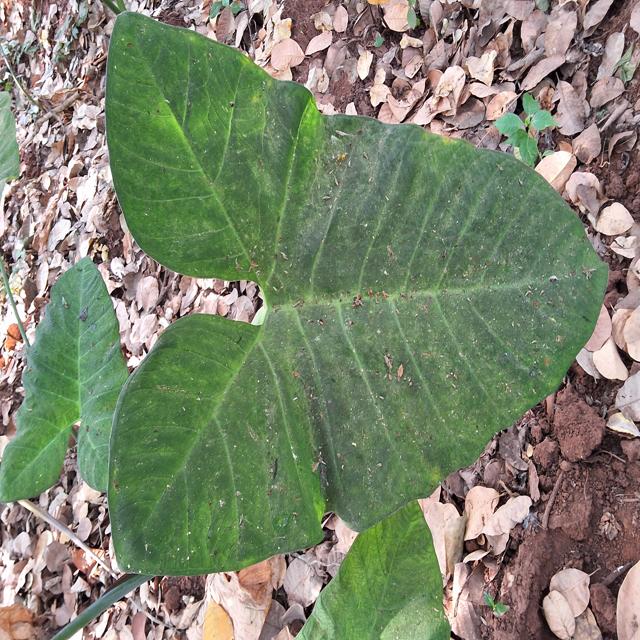
Label: Healthy